Marine National Bank

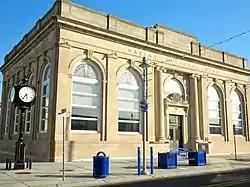

Marine National Bank is located in Wildwood, Cape May County, New Jersey, United States. The building was first built in 1908. In 1927 it was rebuilt and doubled in size. It was added to the National Register of Historic Places on December 20, 2000.